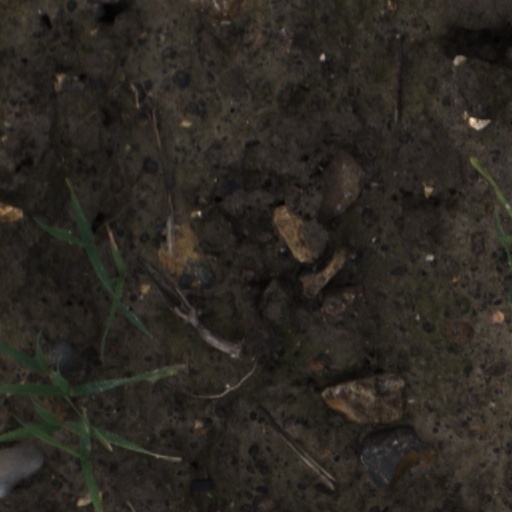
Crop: wheat